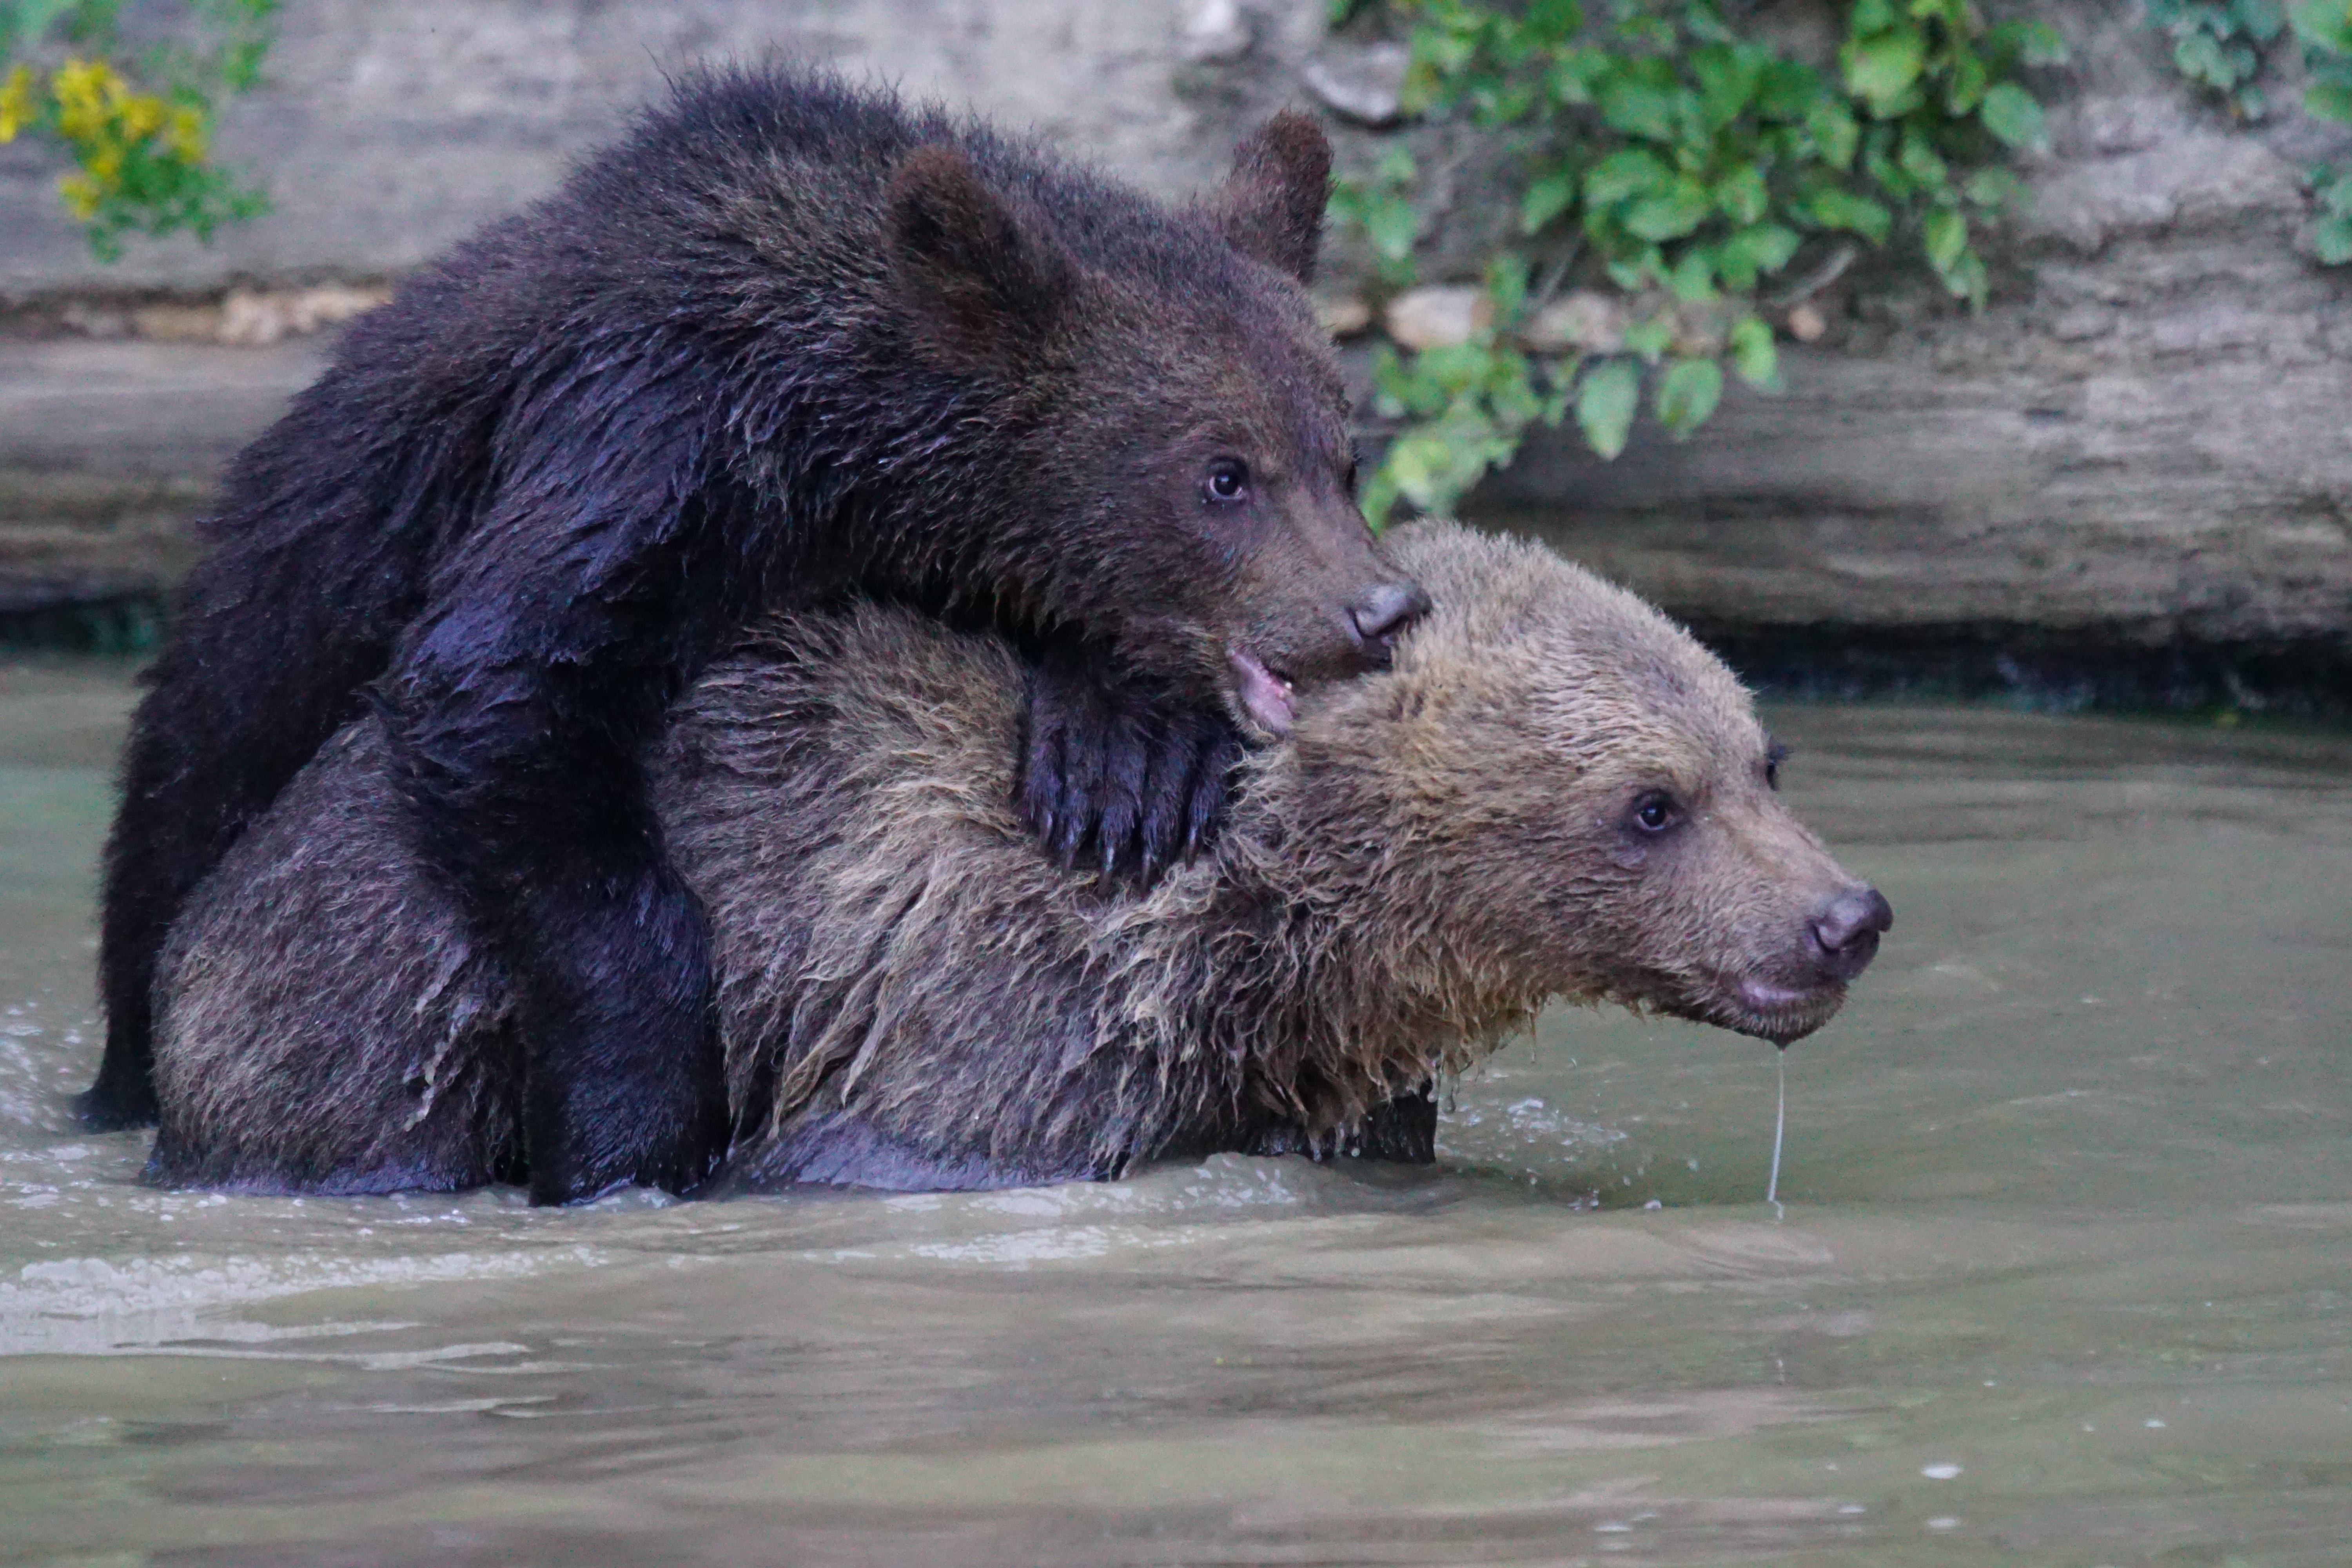
play, bear, wildlife, mammal, predator, fauna, playful, brown bear, mammals, vertebrate, dangerous, teddy, grizzly bear, ursus arctos, american black bear